South Korea men's national under-18 ice hockey team

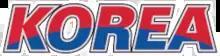
Current logo used on the team jersey

The South Korea men's national under-18 ice hockey team is the men's national under-18 ice hockey team of South Korea. The team is controlled by the Korea Ice Hockey Association, a member of the International Ice Hockey Federation. The team represents South Korea at the IIHF World U18 Championships. South Korea won two gold, six silver, and six bronze medals at the IIHF Asian Oceanic U18 Championships.